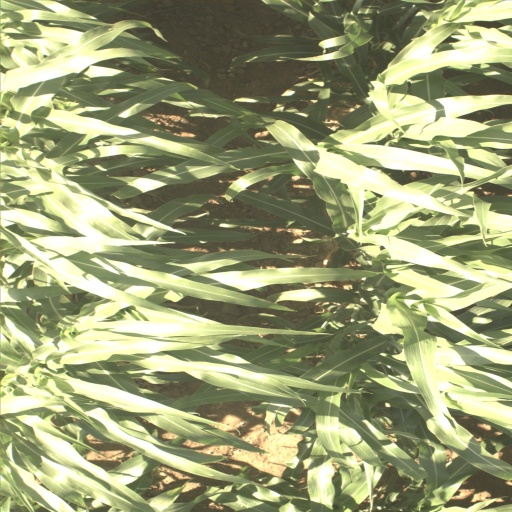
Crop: sorghum